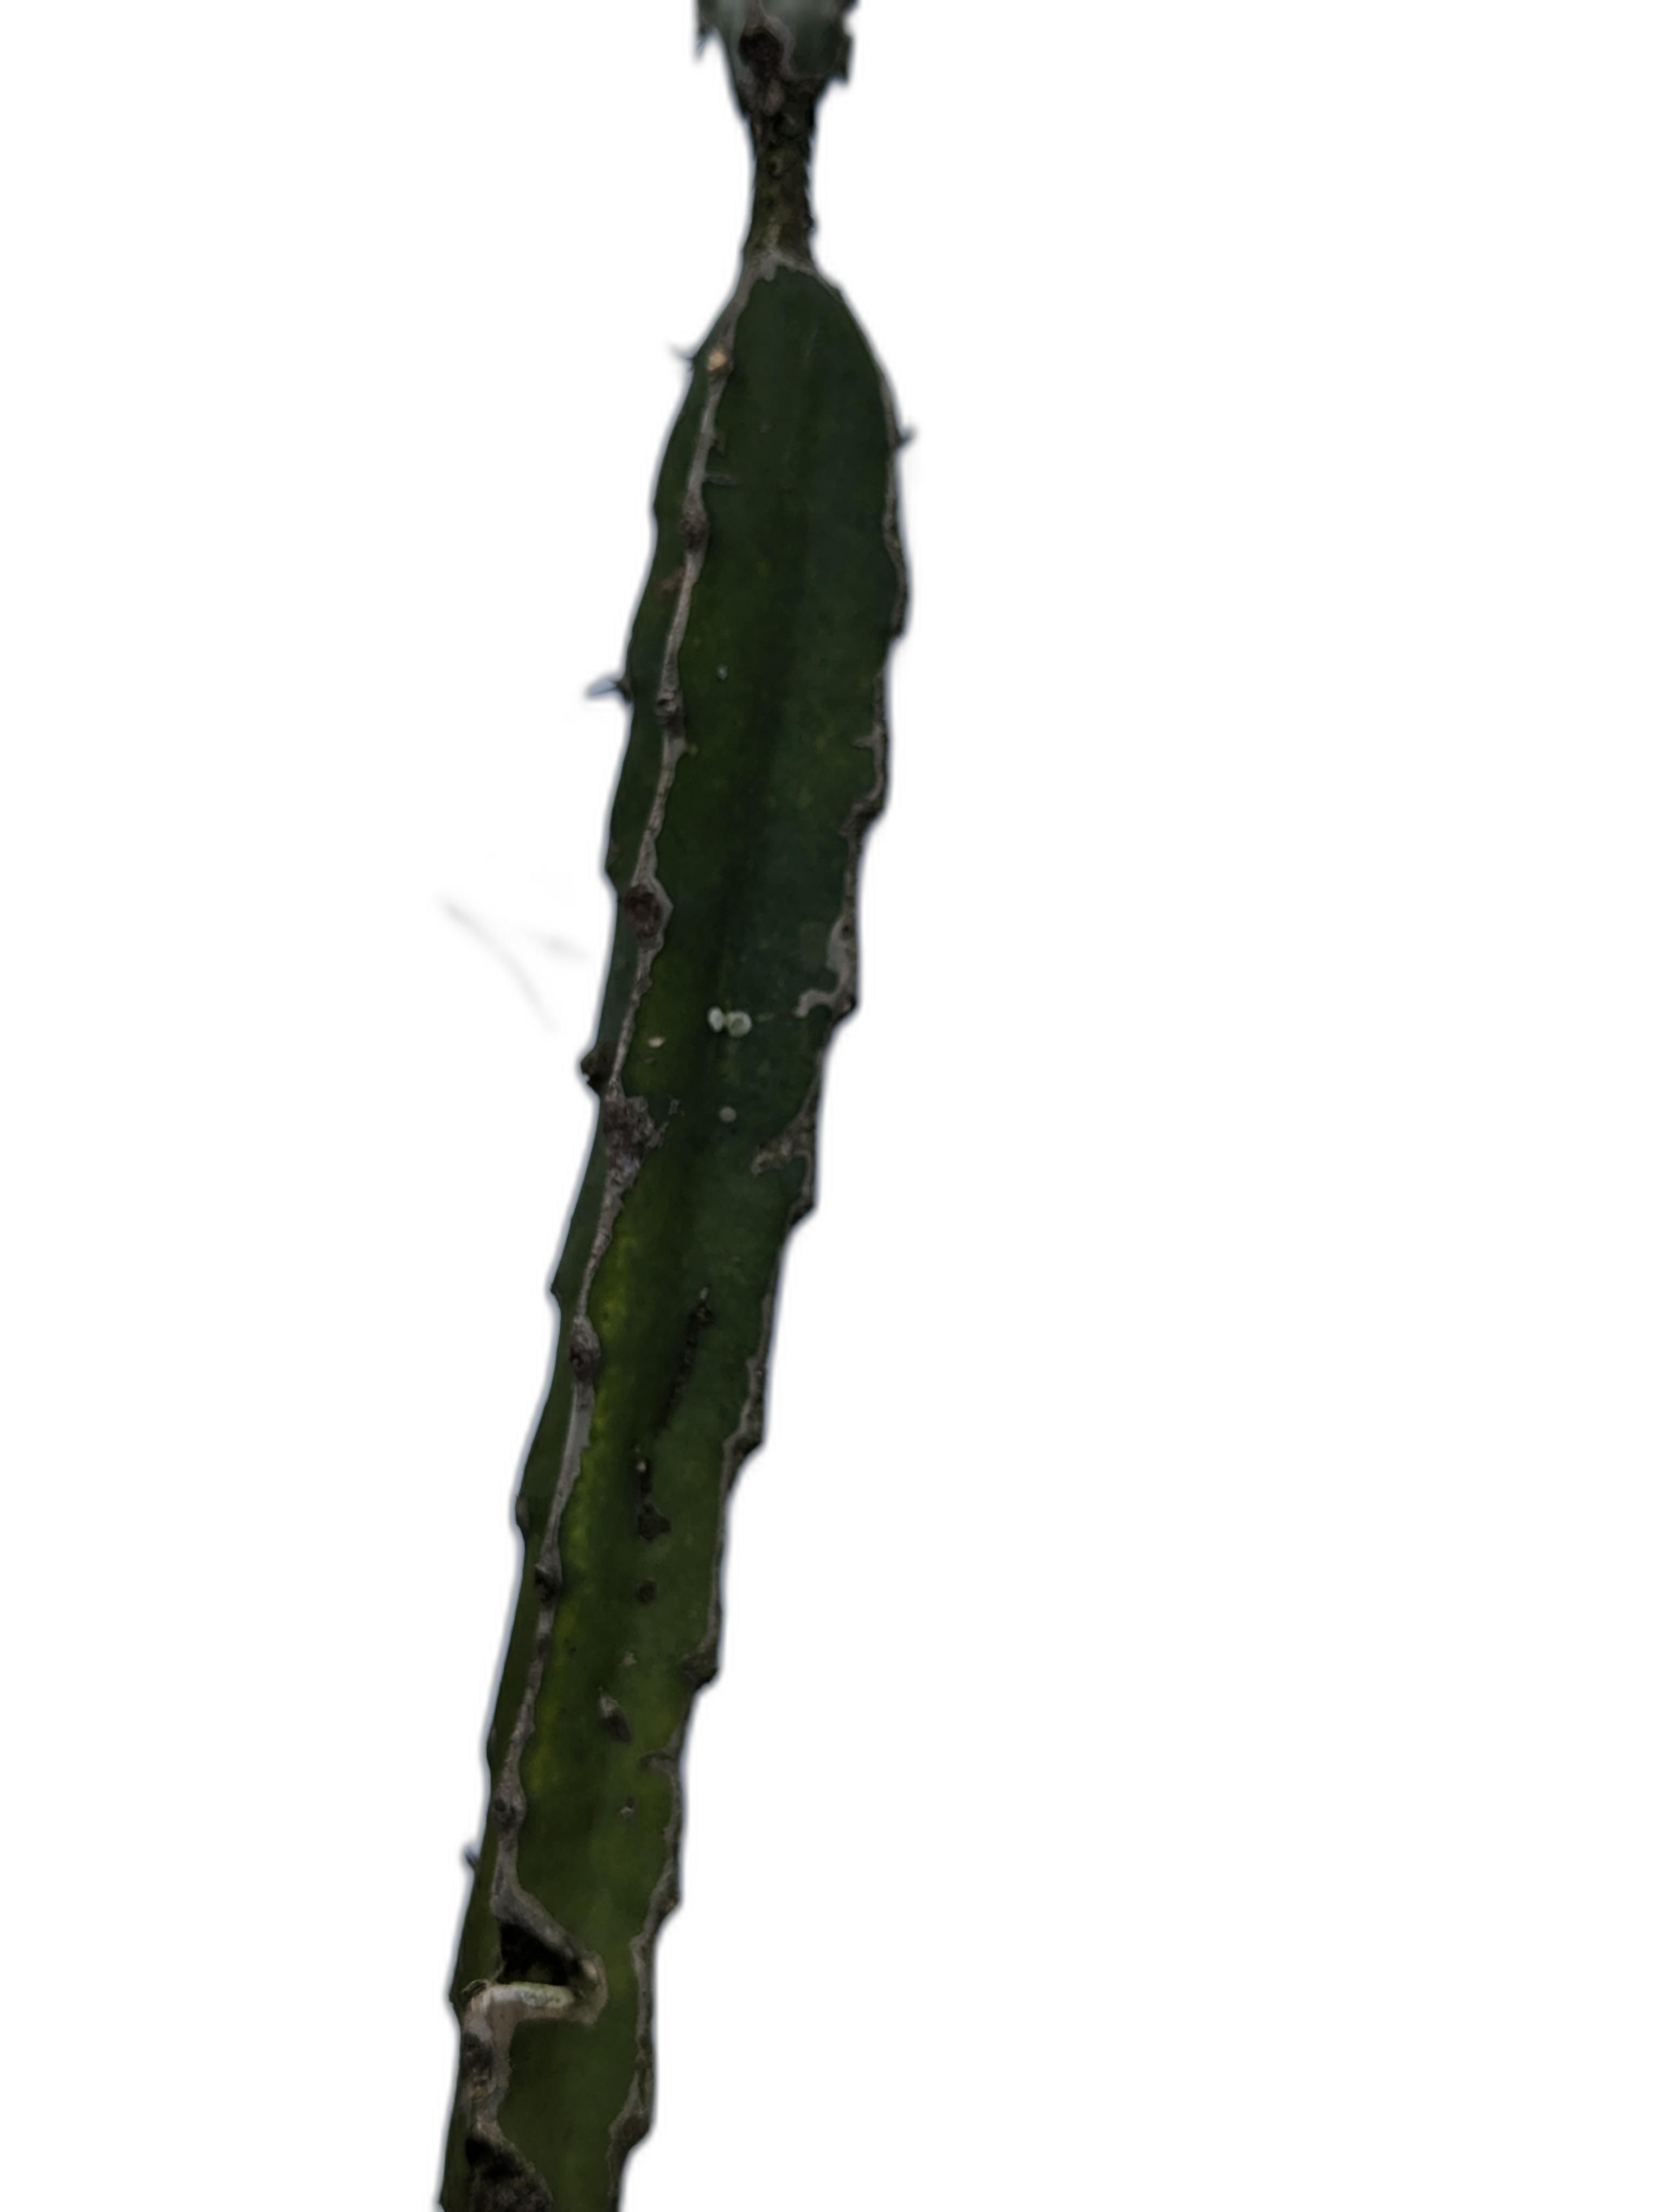
Label: Good leaf